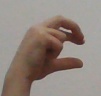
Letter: thal